Borovo, Croatia

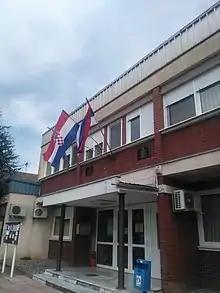
Municipality building

Borovo became an important regional industrial center during the existence of Yugoslavia. In the period between the two world wars, Czech entrepreneur Jan Baťa's factory Bata Shoes opened one of their major factories in Borovo creating the economic growth after the crisis that followed the end of World War I. At that time, as the result of the development of business, modern day Borovo Naselje was built up. The village itself rise from 2213 inhabitants in 1932 to 4530 in 1936. In 1935 Borovo even included and airfield and Yugoslav airliner Aeroput connected the town with regular flights to Belgrade and Zagreb. In that time Borovo became municipality for the third time in its history.